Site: saxony
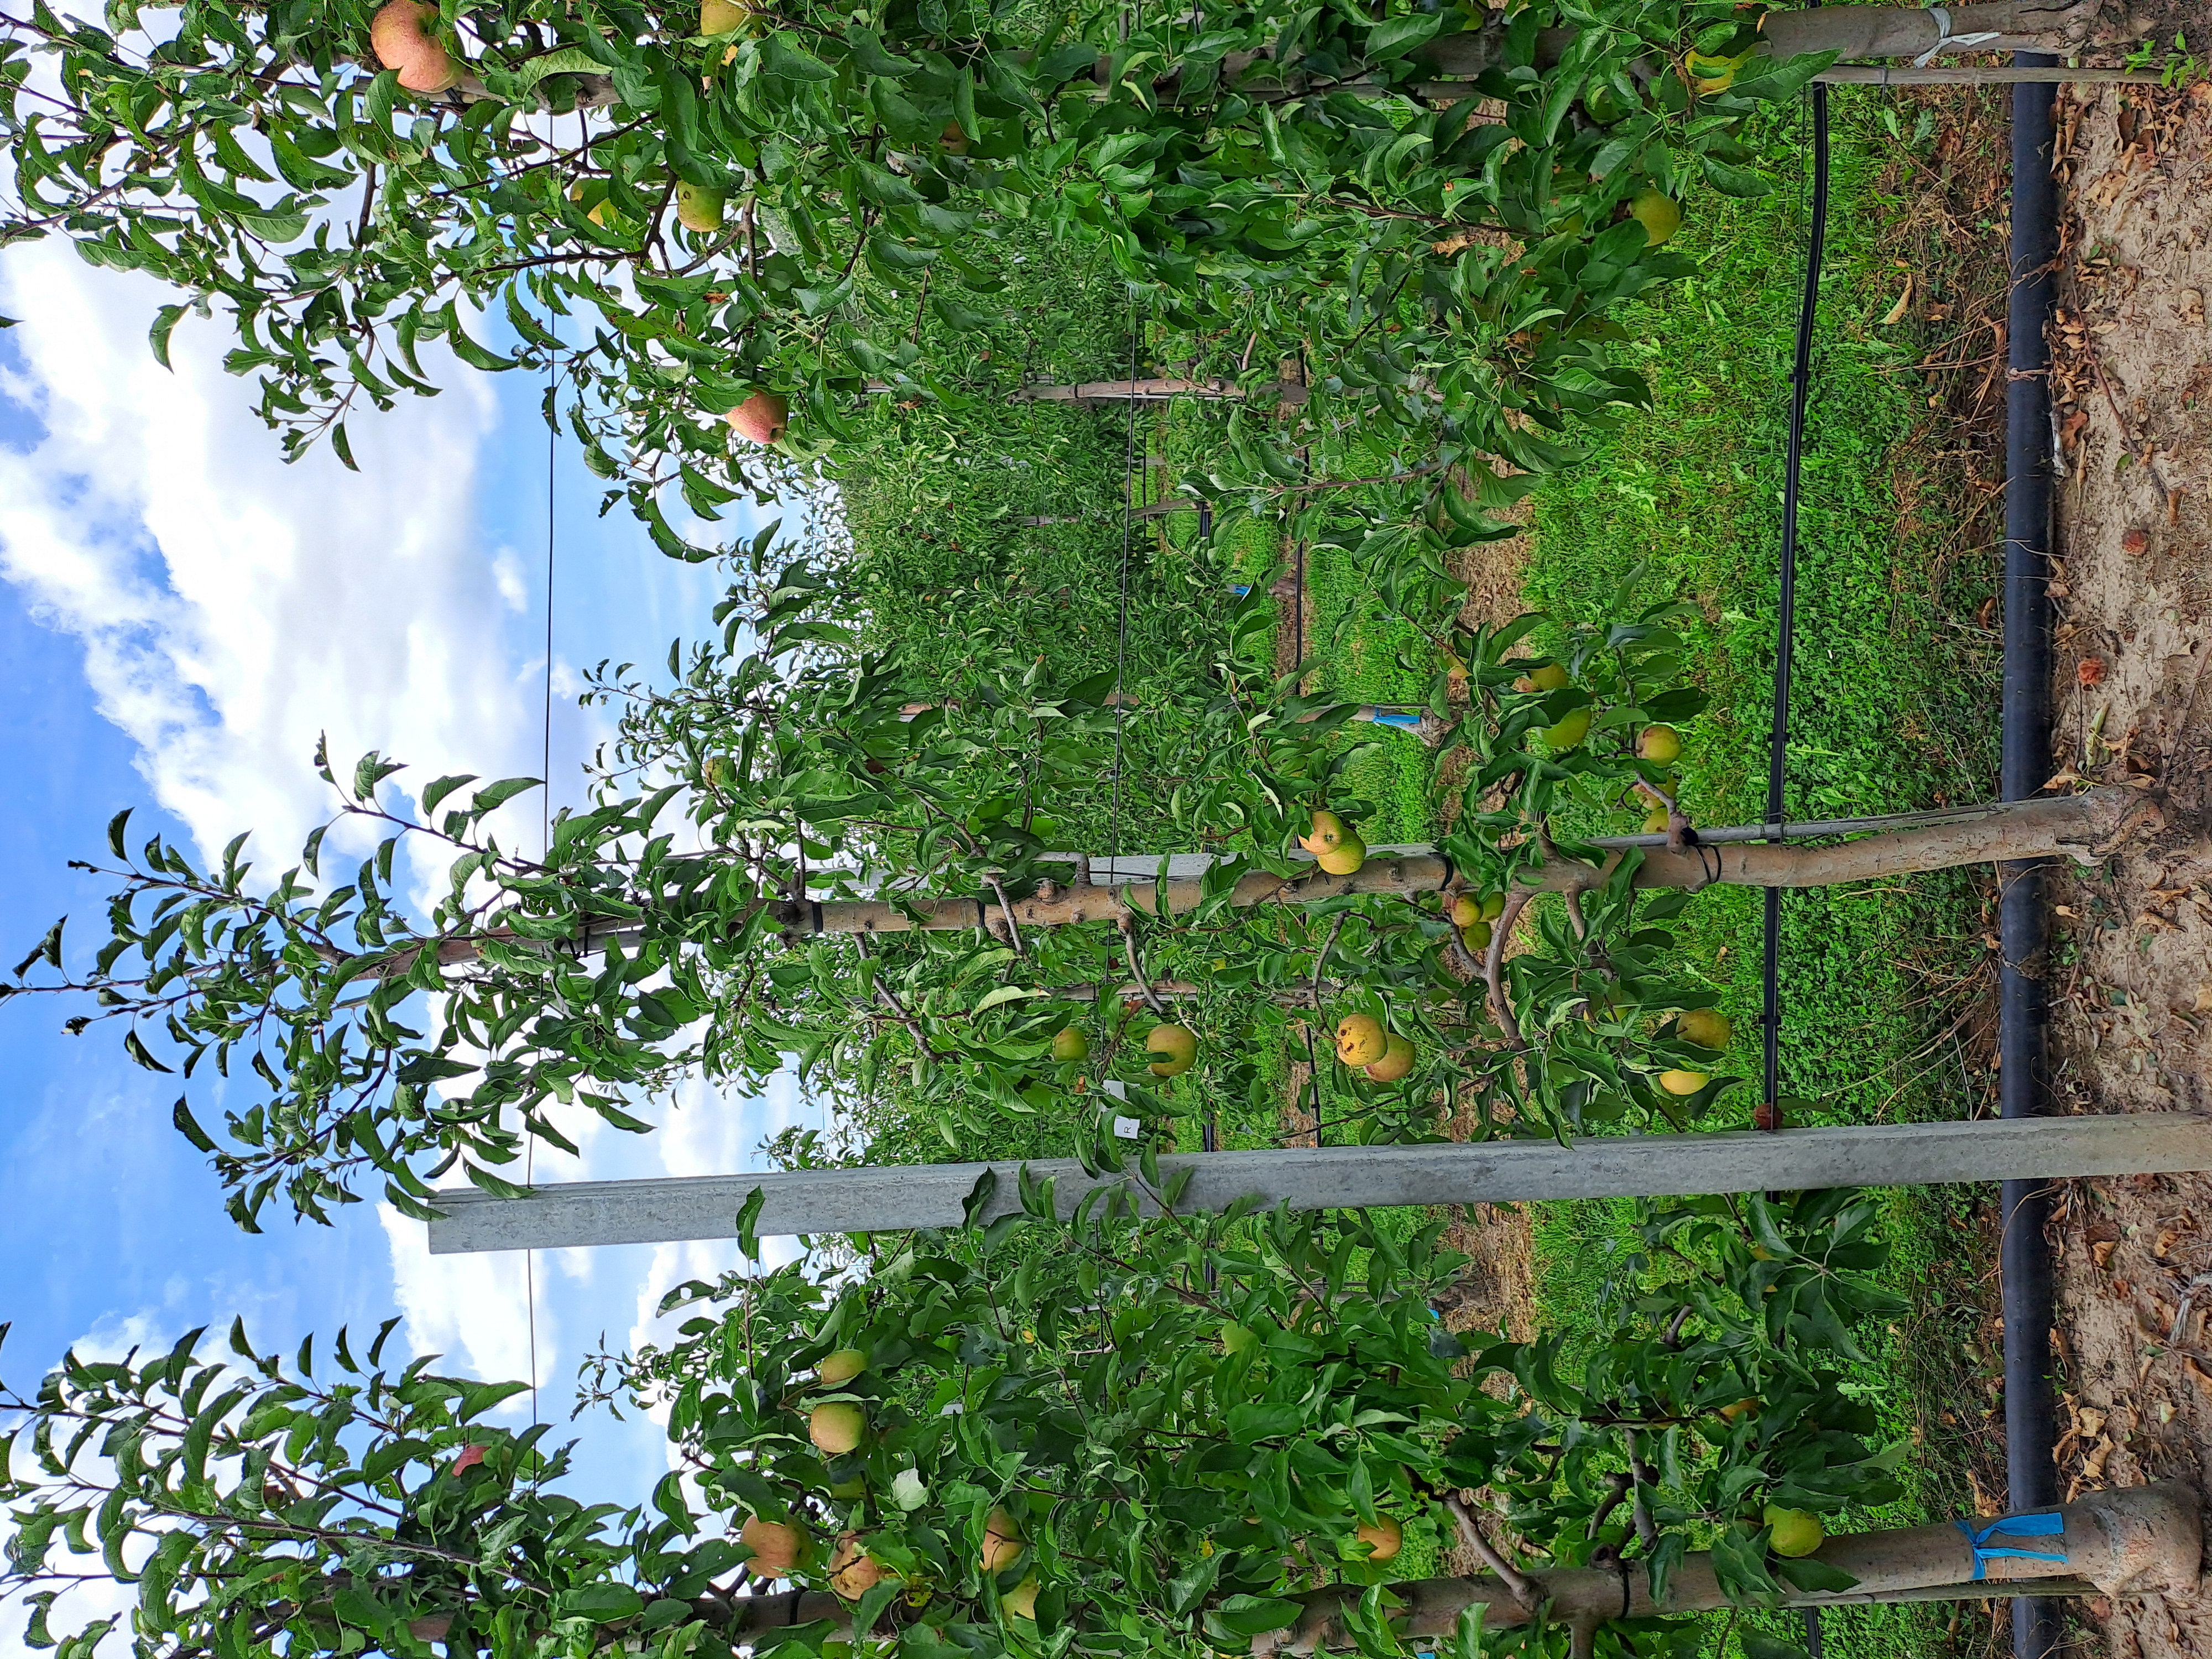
Growth stage (BBCH 85): Maturity of fruit and seed